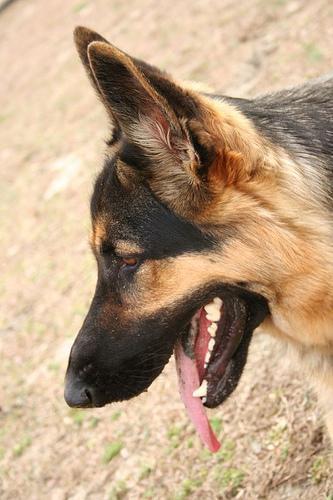
German_shepherd